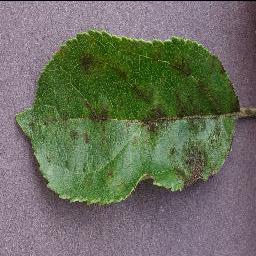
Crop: apple
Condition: scab